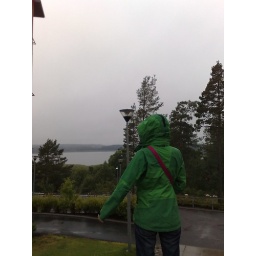
The girl in the green jacket